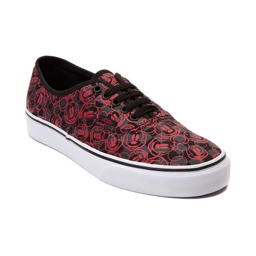
you can never be too old for video game developer !